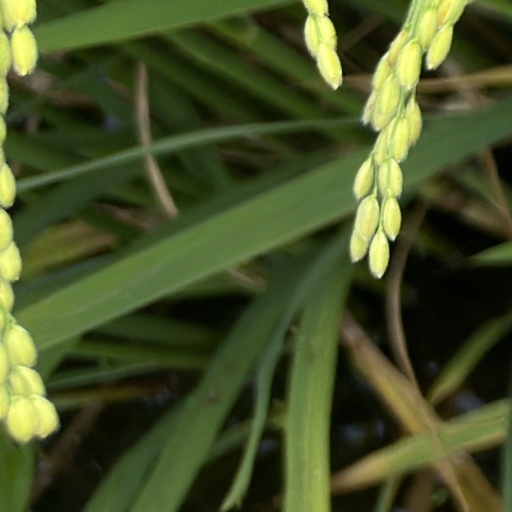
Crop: rice